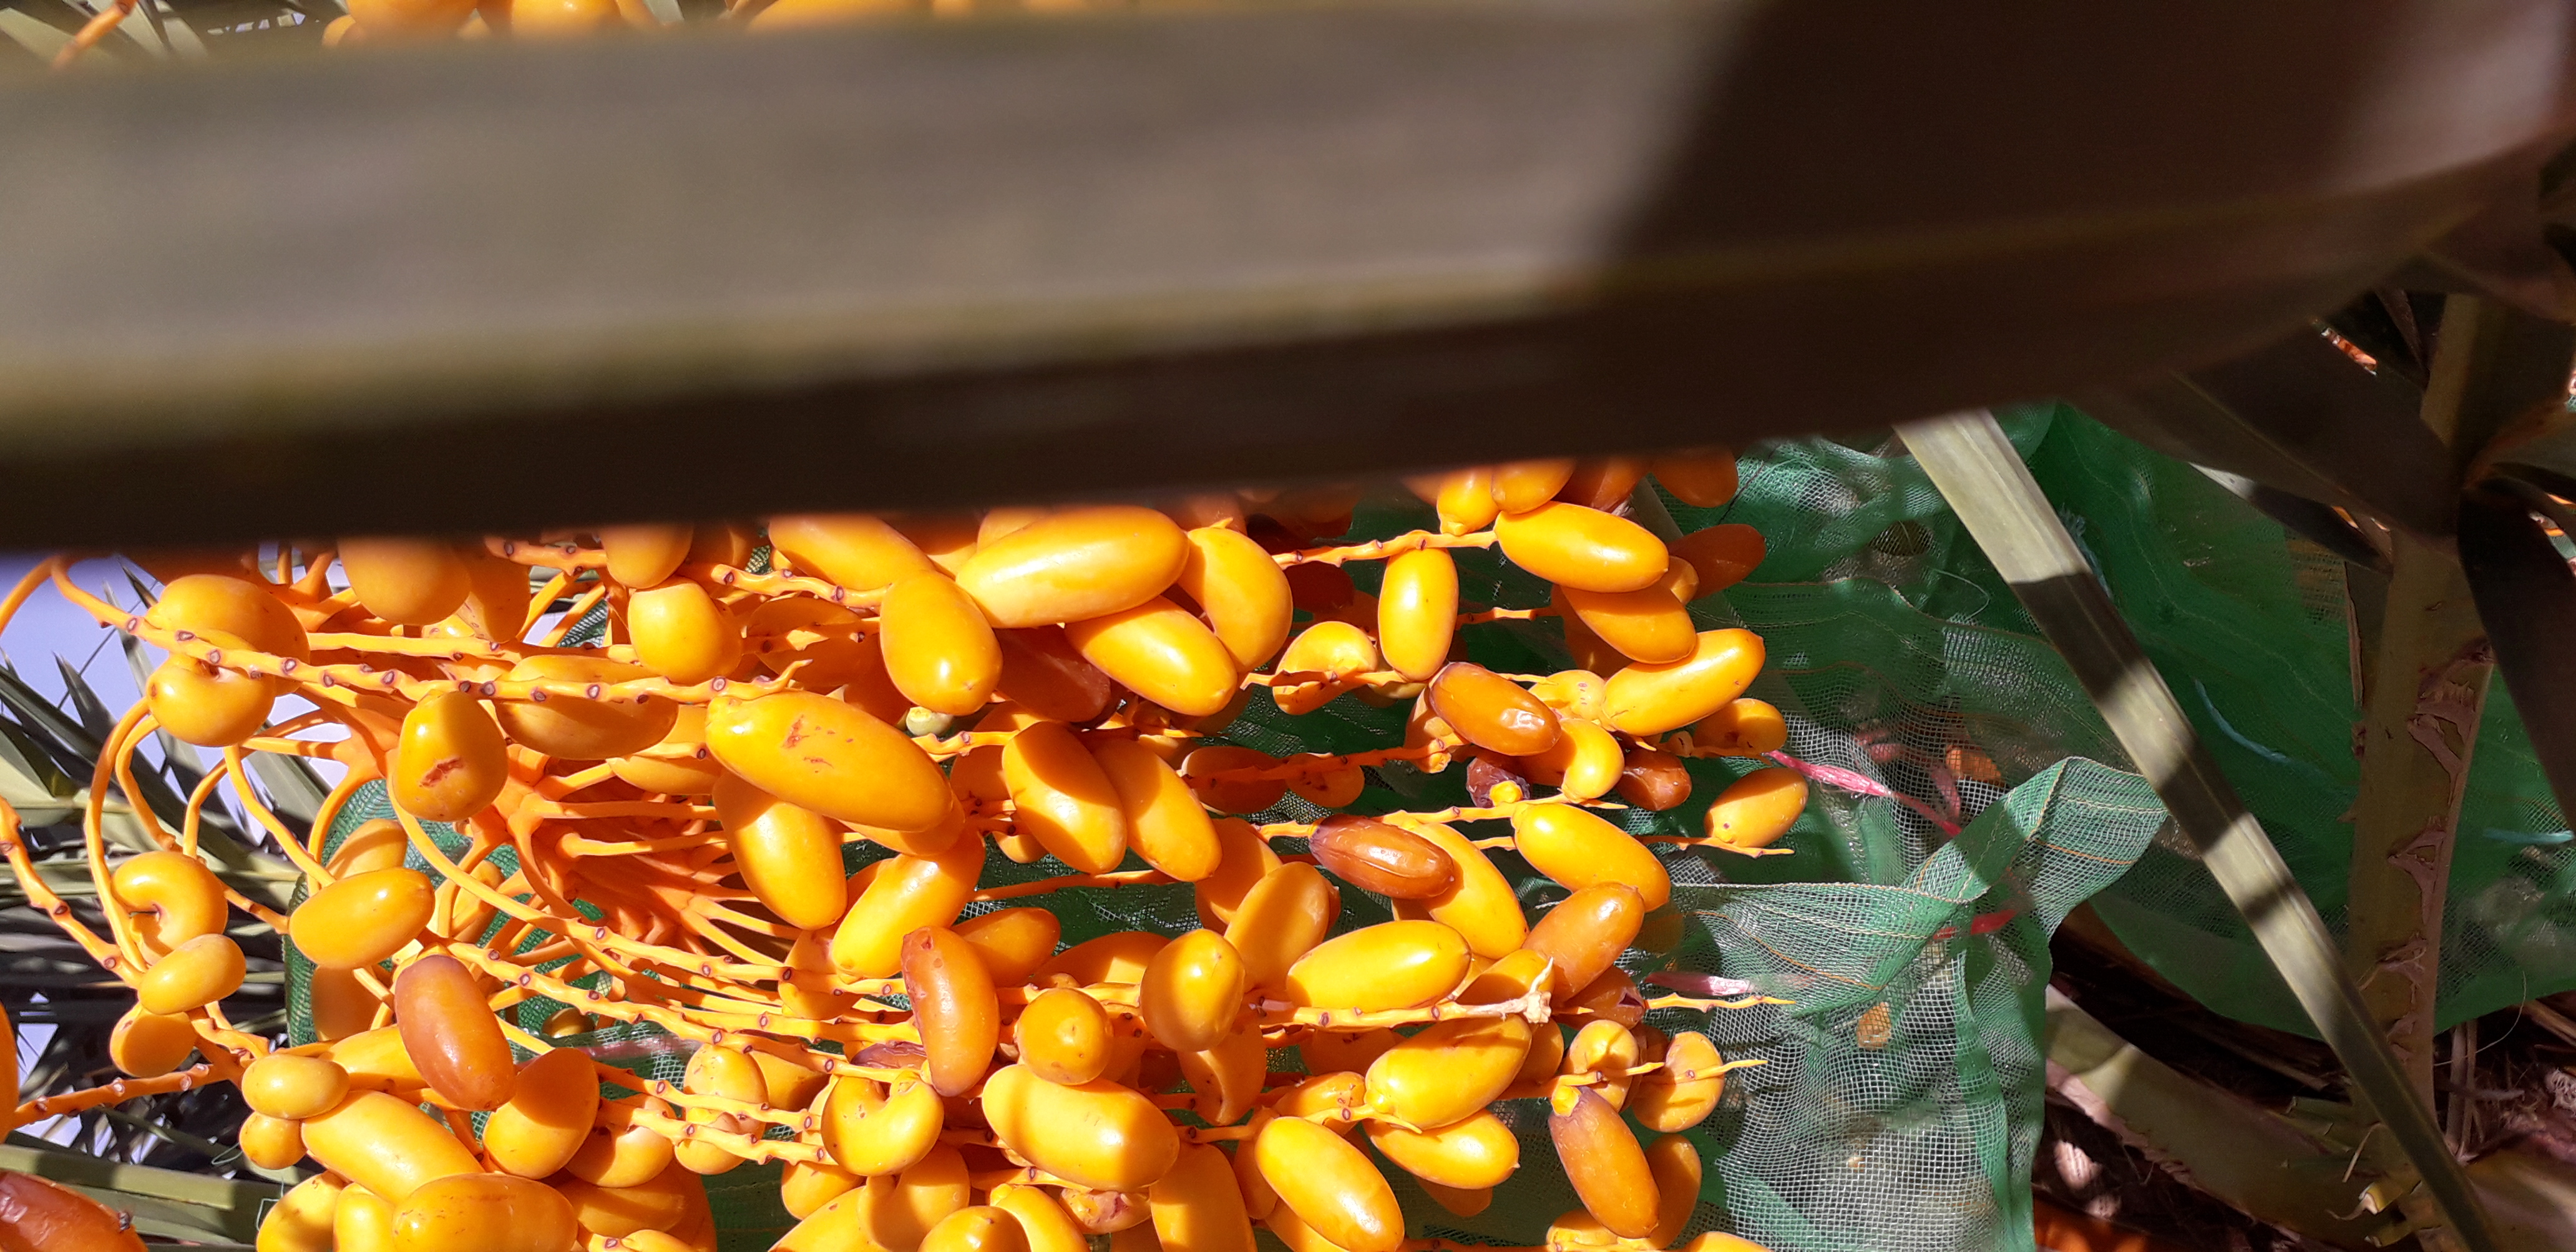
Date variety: kholt